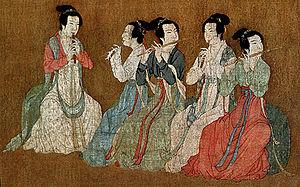
La littérature chinoise a une place à part dans l'histoire de l'humanité, étant donné le culte réservé à la chose écrite en Chine et le caractère unique des caractères chinois, qui tirent leur origine de rites divinatoires et se différencient radicalement des systèmes phonétiques utilisés dans la majorité des autres langues.